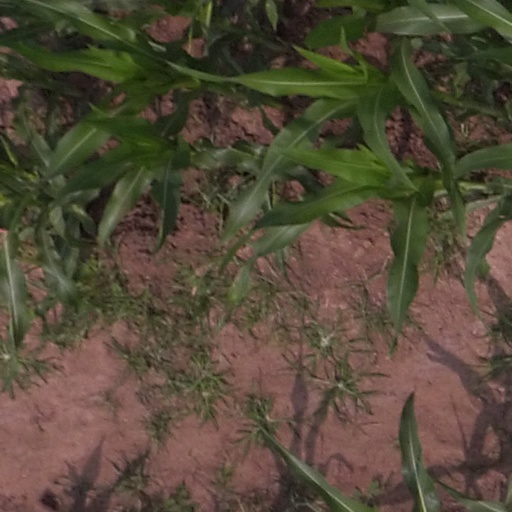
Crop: maize; corn